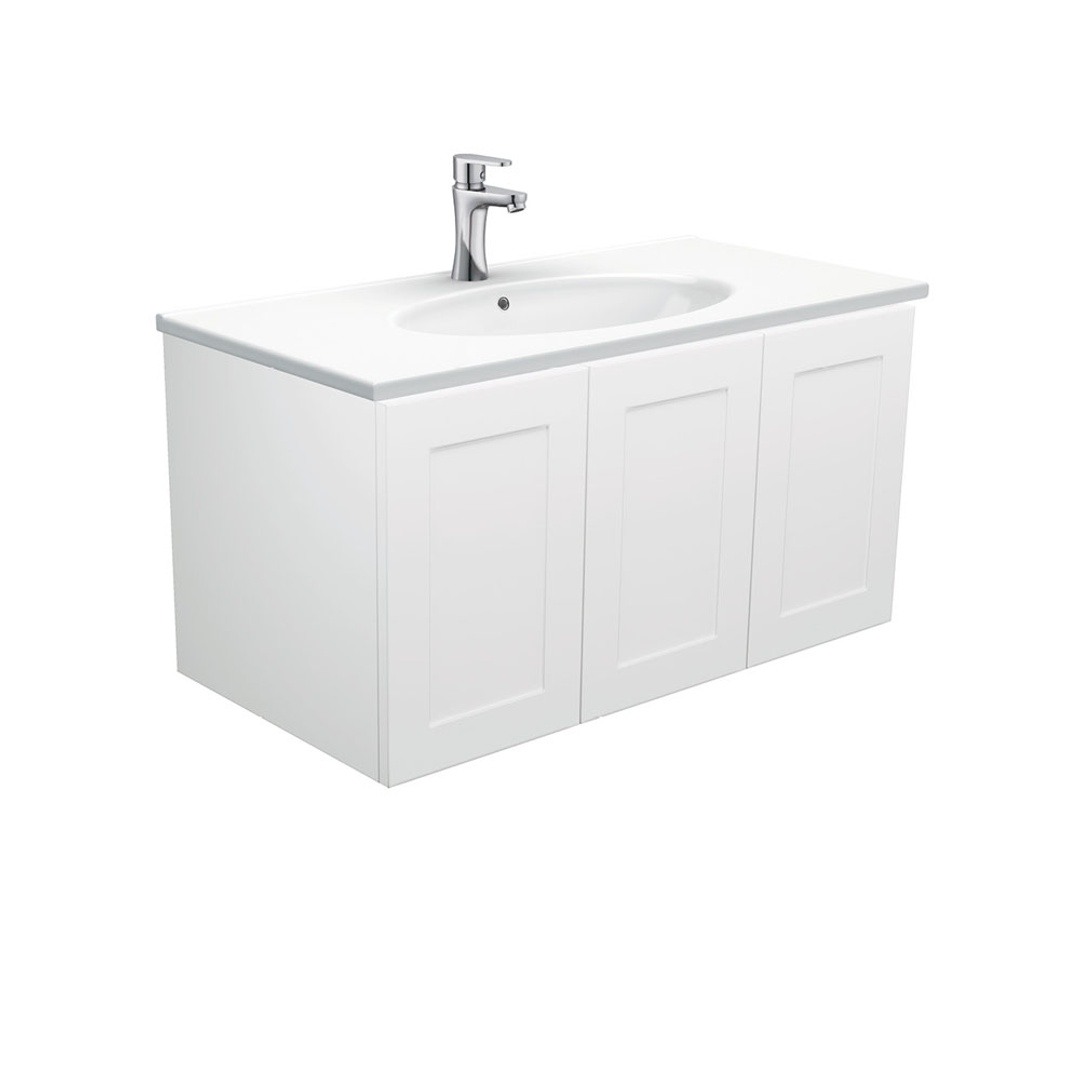
Fienza Rotondo Ceramic Mila Shaker Wall Hung Cab No Handles Left 3Th - 900mm
ROTONDO Ceramic Moulded Basin-Top: Made from fully vitrified china with a glazed finish. Vitrified china is fired at temperatures in excess of 1300°c, producing a crisp cool white colour that’s brighter than standard china. Traditional oval bowl with softly bevelled edge 3mm tile lip along the back edge 20mm thick fully vitrified china 3 tap holes Overflow MILA Wall-Hung Cabinet: The Mila cabinet features a beautiful shaker front design with ample room for storage. This versatile style will complement modern and traditional bathrooms while maintaining a minimalist look. Satin white exterior with bright white interior Requires handles (available separately) Soft close doors and drawers 16 mm thick backing boards and drawer bases 750 and 900 models are available with left-hand or right-hand drawers FSC certified, eco-friendly E0 board 450mm tall (not including basin-top) 5 Year Warranty on cabinet Part of Fienza’s universal vanities range Width: 900mm x Depth: 460mm x Total Height: 470mm Downloads Specification Sheet
Brand: Fienza
Category: Furniture > Cabinets & Storage > Vanities > Bathroom Vanities > Floating Vanities